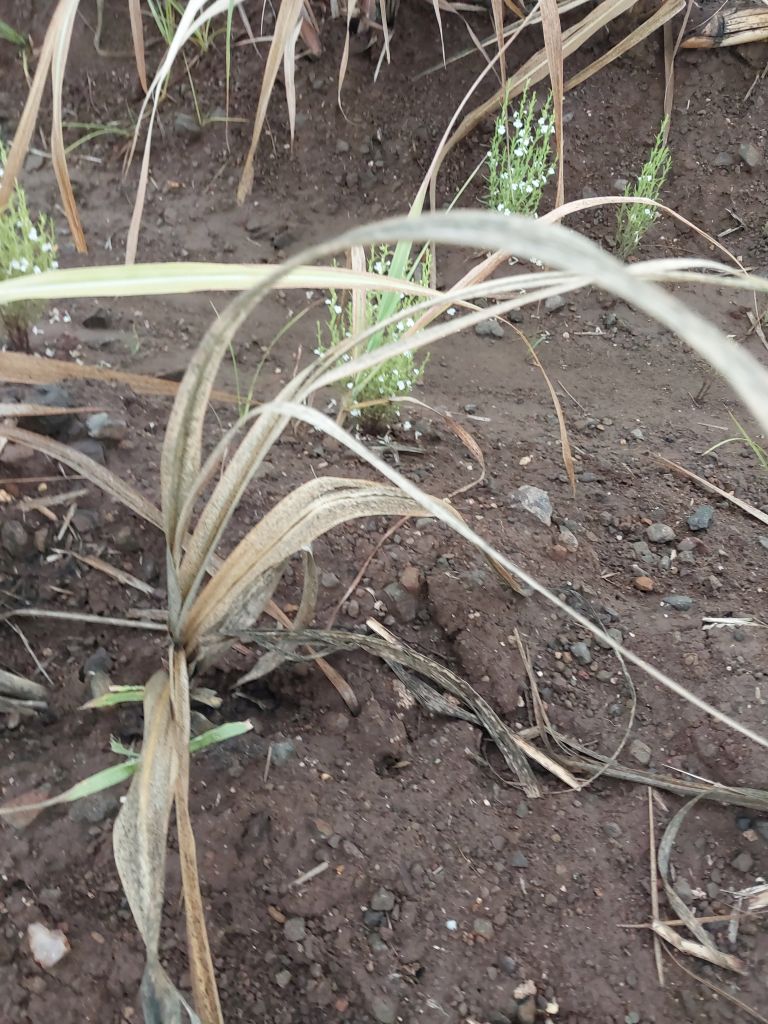
Label: Sett Rot